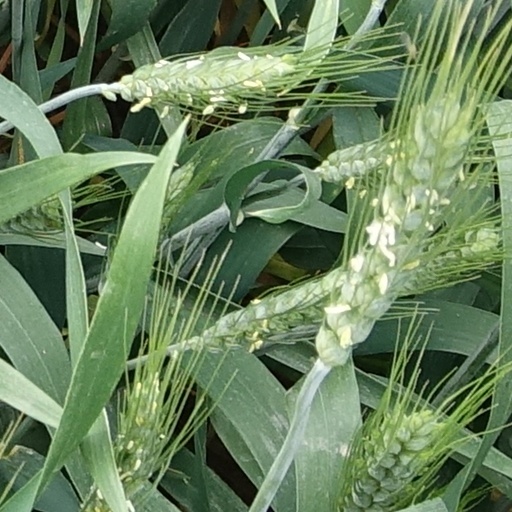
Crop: wheat